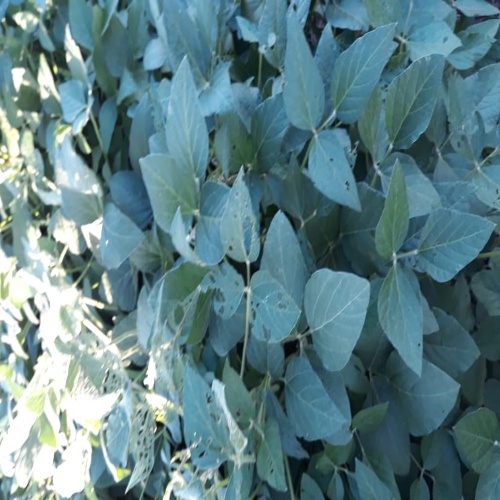
Label: Caterpillar